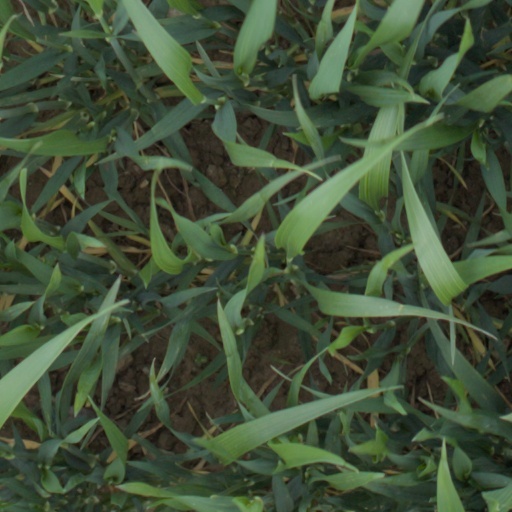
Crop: wheat